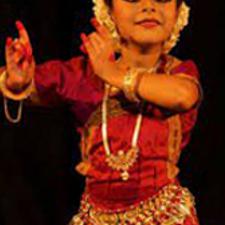
Dance form: odissi